2012 Arizona Cardinals season

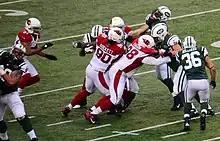
Arizona at the New York Jets in week 13

The Cardinals began their season at home against their divisional rival Seahawks with quarterback John Skelton at the starting helm. The team started their season 1–0 despite Skelton finishing the game 14/28 for 149 yards and an interception. Kevin Kolb later on made an appearance in relief of Skelton going 6/8 for 66 yards and a touchdown pass.